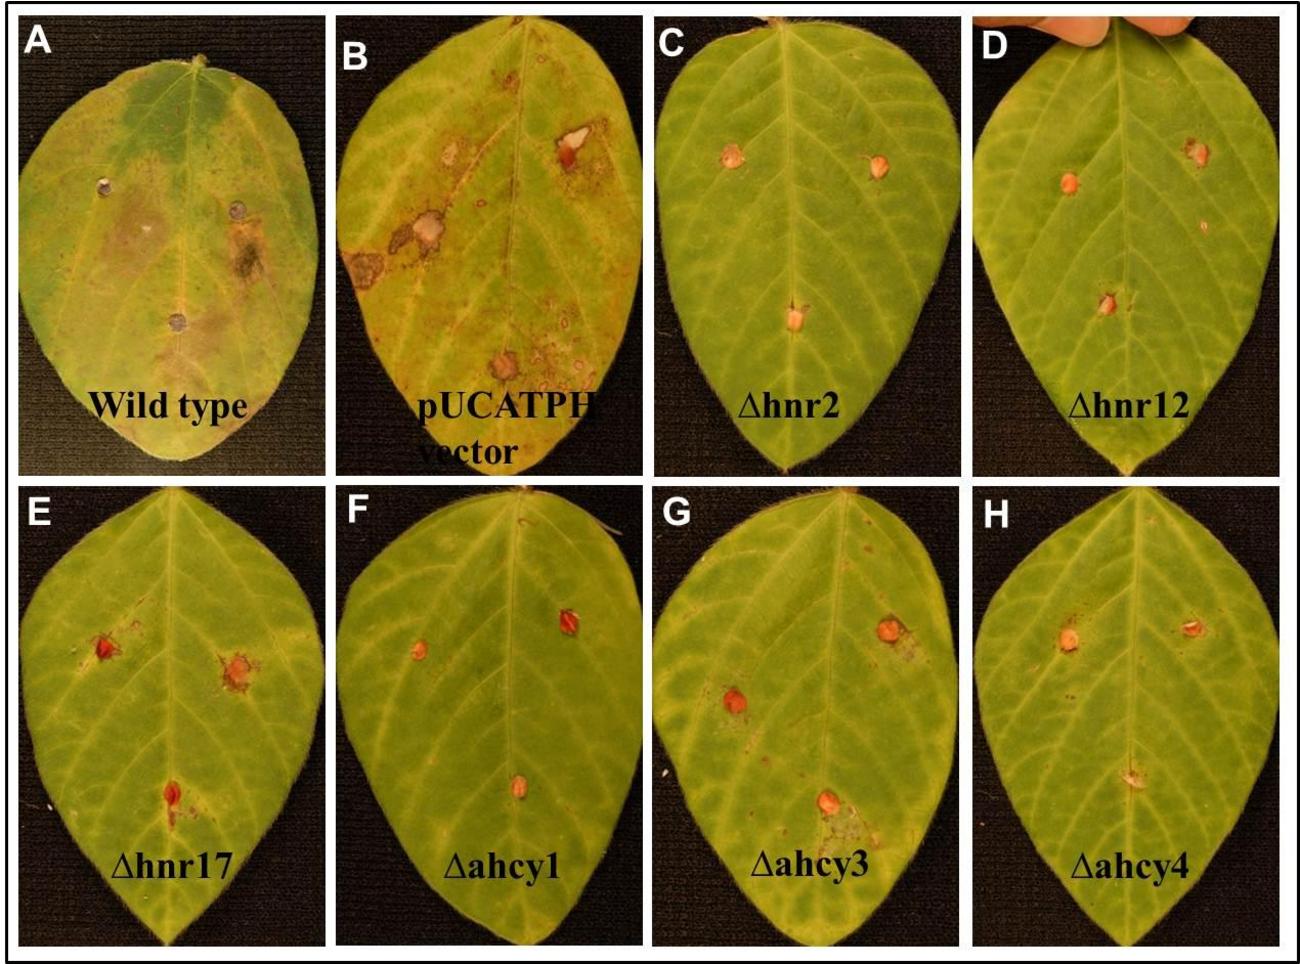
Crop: blueberry
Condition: rust